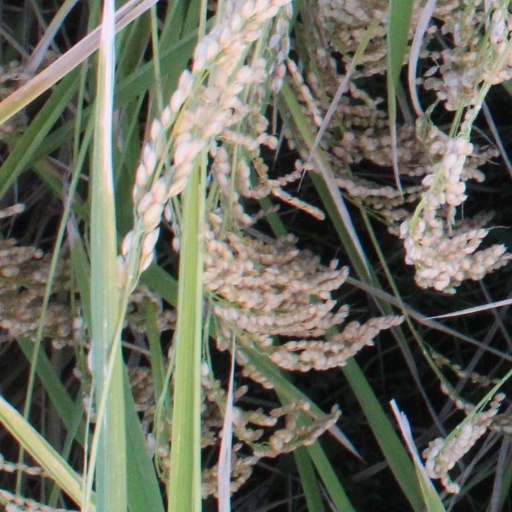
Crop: rice